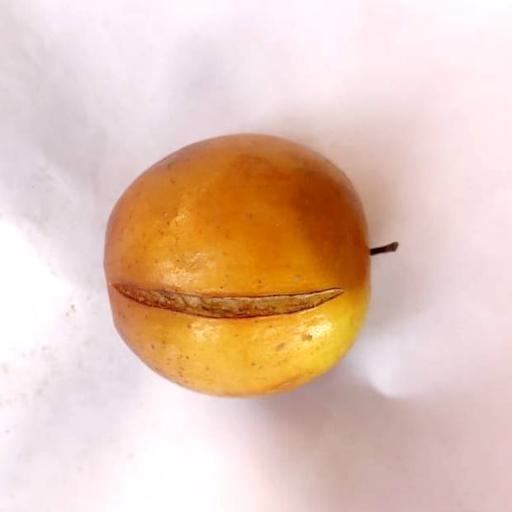
Label: bruised